KIAA1841

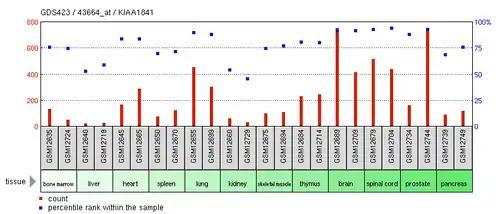
Diagram depicting the expression of KIAA1841 in tissues throughout the body.

KIAA1841 is highly expressed in reproductive structures and nervous tissue. These include the brain, prostate, cervix, ear and nervous tissue. It is intermediately expressed in the lungs and spinal cord. KIAA1841 is expressed at low levels in a wide range of tissues throughout the human body.